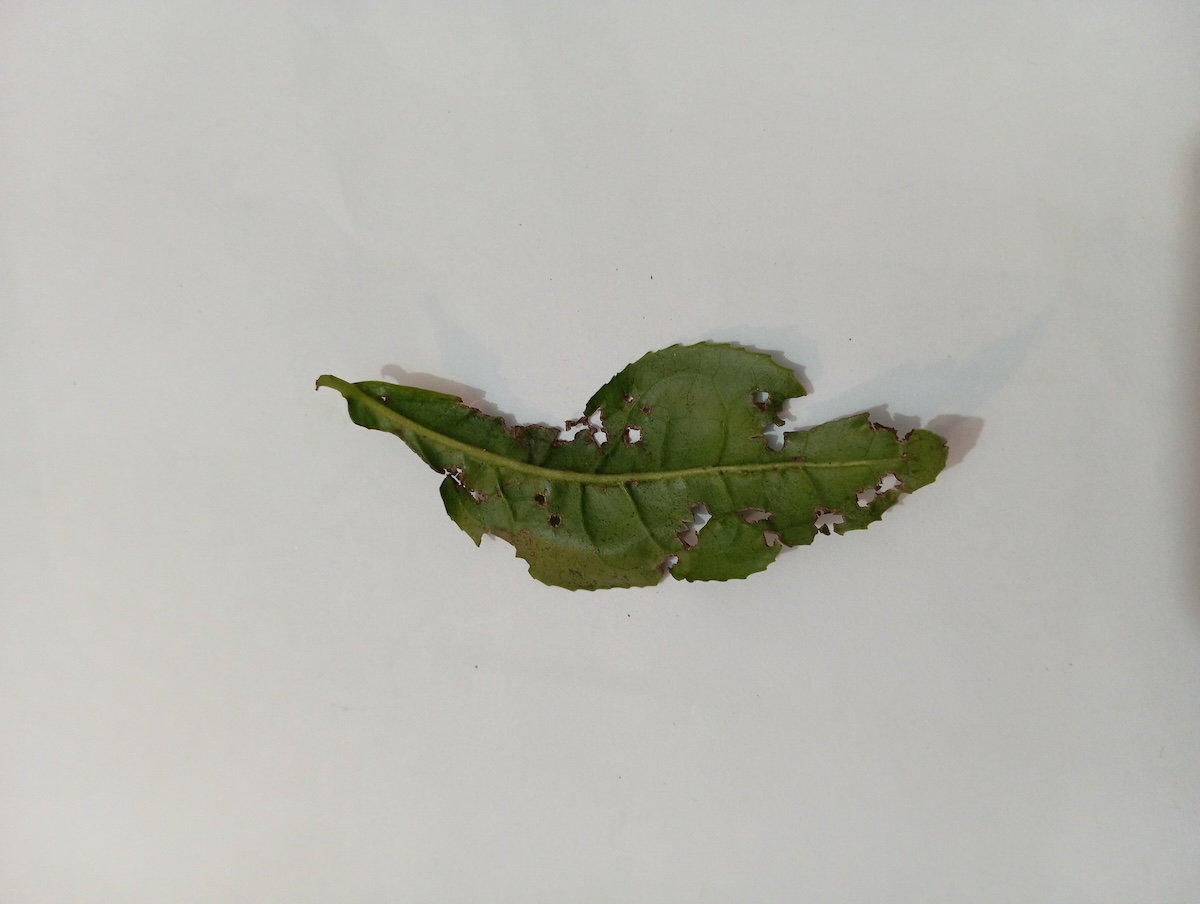
Label: Green mirid bug